Tendai

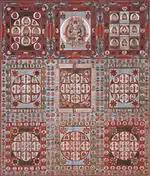
Taizokai Mandala (Senkoji Tonami), one of the two main mandalas in Taimitsu

Another important doctrine in Japanese Tendai is that it is possible to attain "Buddhahood with this very body" (即身成佛 "sokushin jōbutsu"). This is closely related to the idea of original enlightenment. This idea was introduced by Saichō, who held that this described certain advanced practitioners who had realized the fifth degree of identity, though this attainment was a rare thing. Saichō understood the "Lotus Sutra" to be the "great direct path" to Buddhahood which could be attained in this very body. Saichō saw the story of the Dragon king's daughter in the "Lotus Sutra"'s Devadatta chapter as evidence for this direct path ("jikidō") to Buddhahood which did not require three incalculable eons (as was taught in some forms of Mahayana Buddhism), but could be achieved in three lives or even one lifetime. Later Tendai scholars sent questions to Chinese Tiantai masters asking about this issue, and the answers also tended to be conservative. Tiantai monks like Tsung-ying accepted the idea that one could attain the fifth degree of identity in this life, but that this was applicable primarily to advanced practitioners who had already reached a high degree of spiritual maturity.